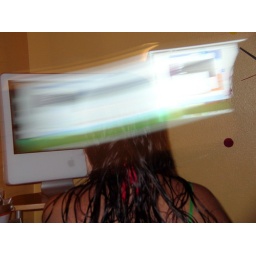
wheeee my screen is flying over beatrice's head..